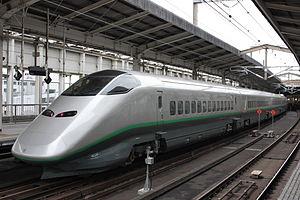
Le Tsubasa est le nom d'un service de train à grande vitesse japonais du réseau Shinkansen développé par la JR East sur les lignes Shinkansen Tōhoku et Yamagata.